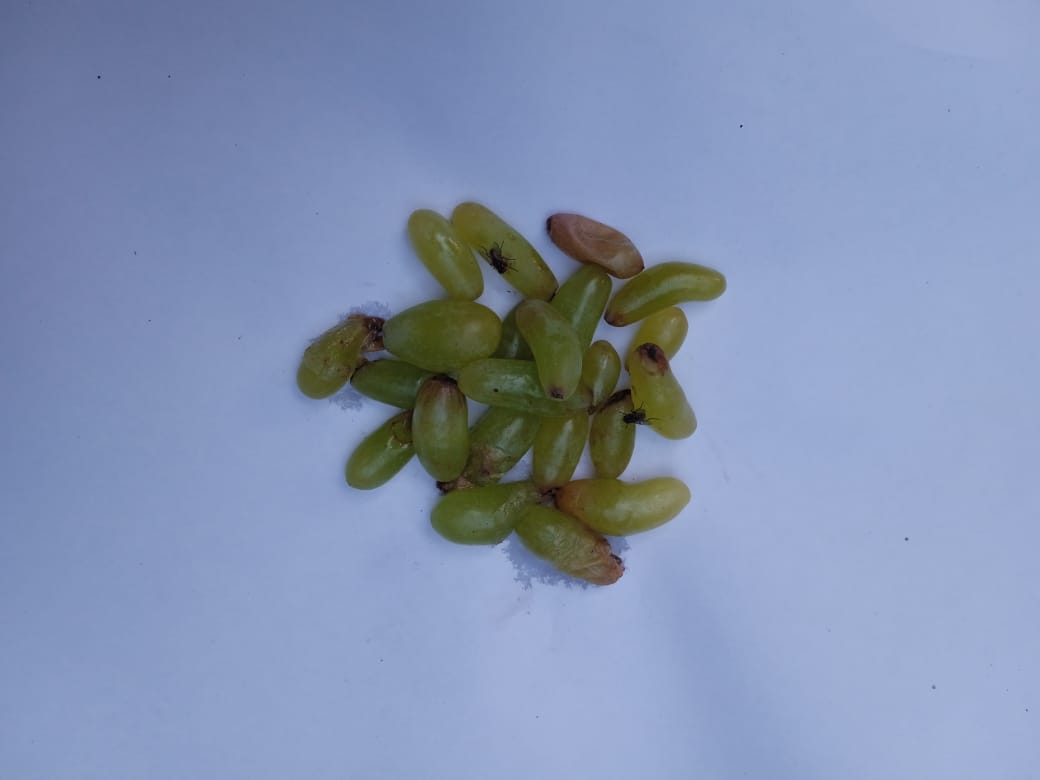
Fruit: grape
Condition: rotten